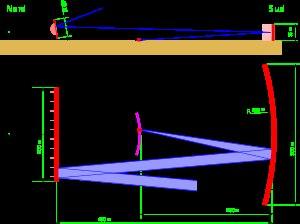
La station de radioastronomie de Nançay, inaugurée en 1956, est l'un des trois laboratoires fondateurs de l'Observatoire des Sciences de l'Univers en région Centre, également département de l'Observatoire de Paris et unité de recherche associée à l'INSU du CNRS et à l’Université d'Orléans.